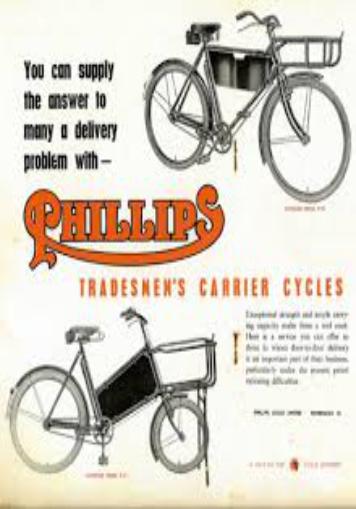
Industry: Transportation